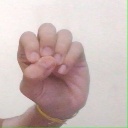
अक्षर: उ